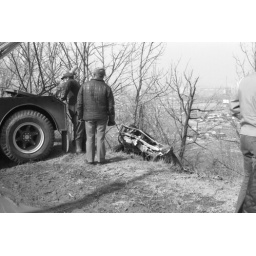
Tow truck and car near Devil's Punch Bowl, Hamilton, Ontario. March 1972.